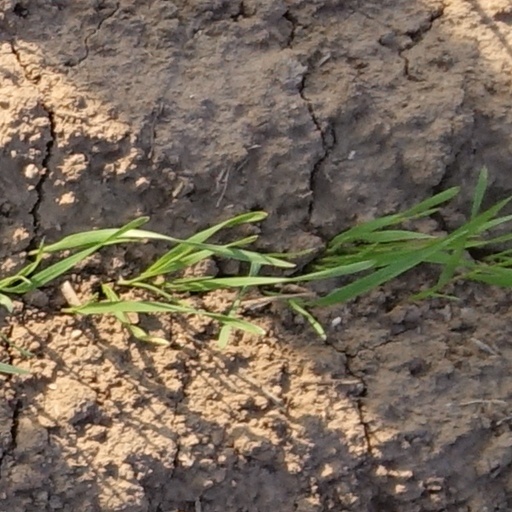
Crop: wheat